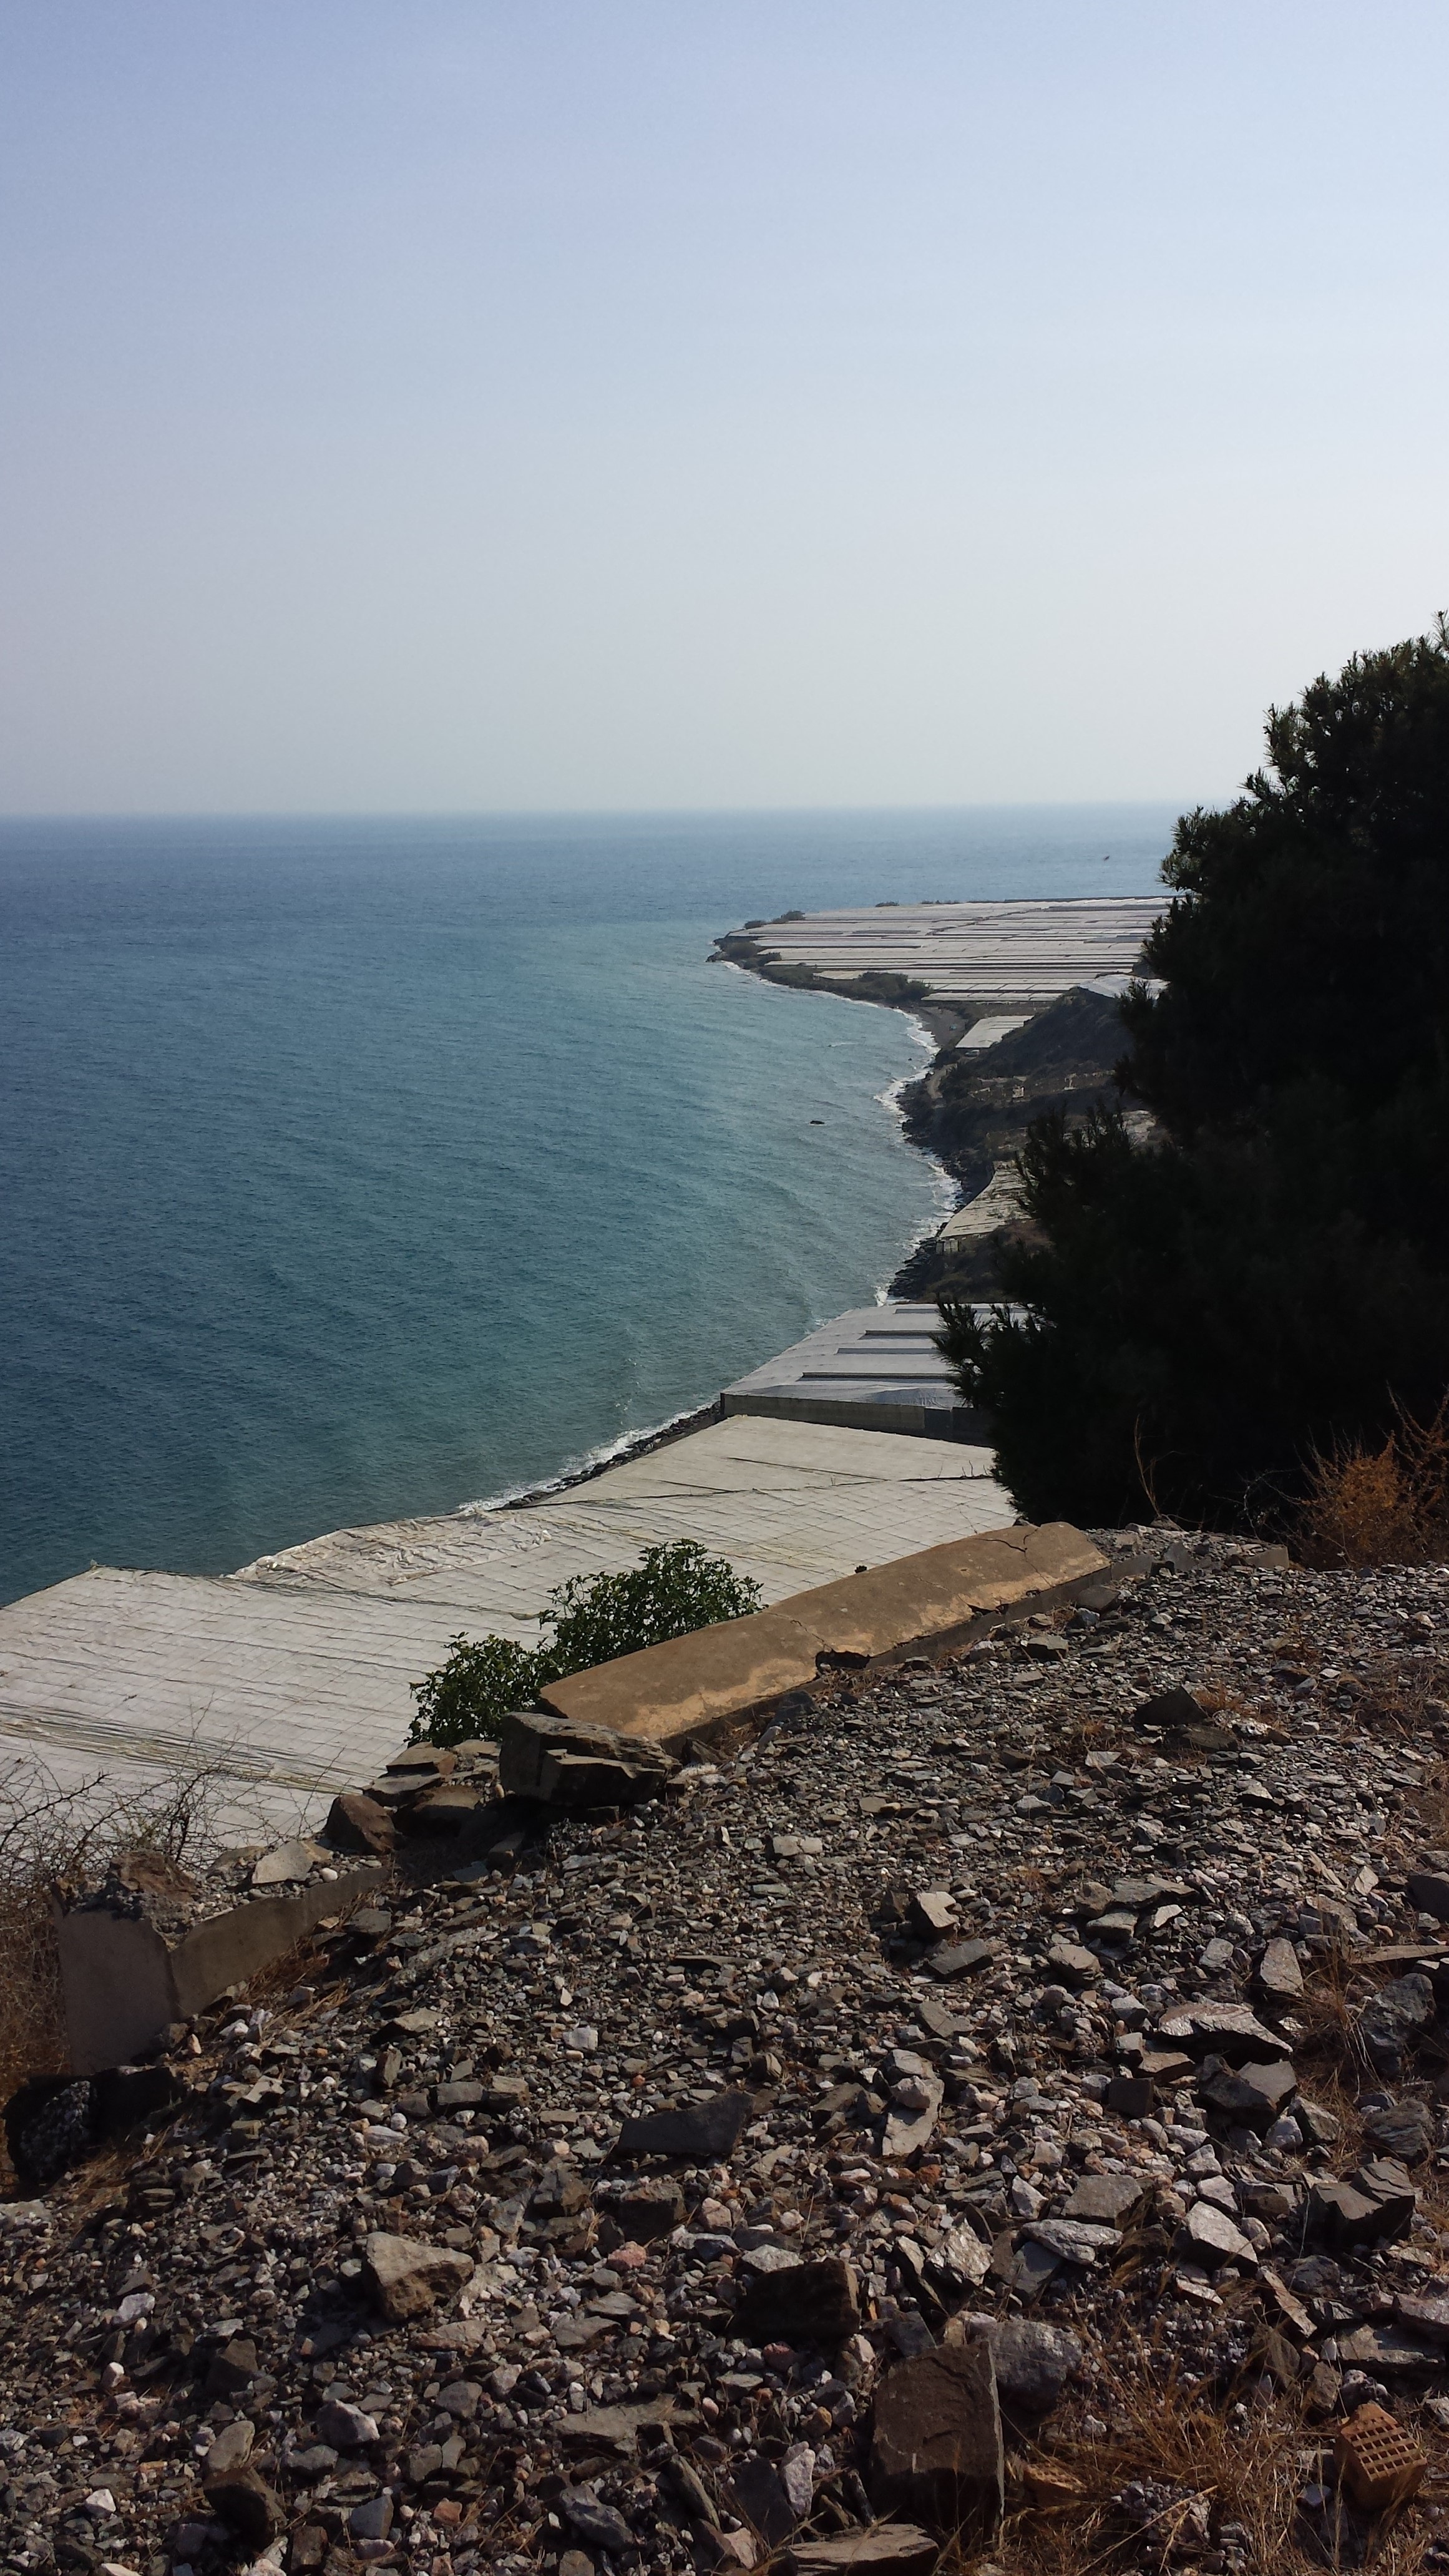
beach, landscape, sea, coast, water, rock, ocean, horizon, shore, vacation, cliff, cove, holiday, bay, italy, terrain, body of water, booked, cape